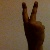
The image shows a hand gesture representing the number 2 in Indian Sign Language.